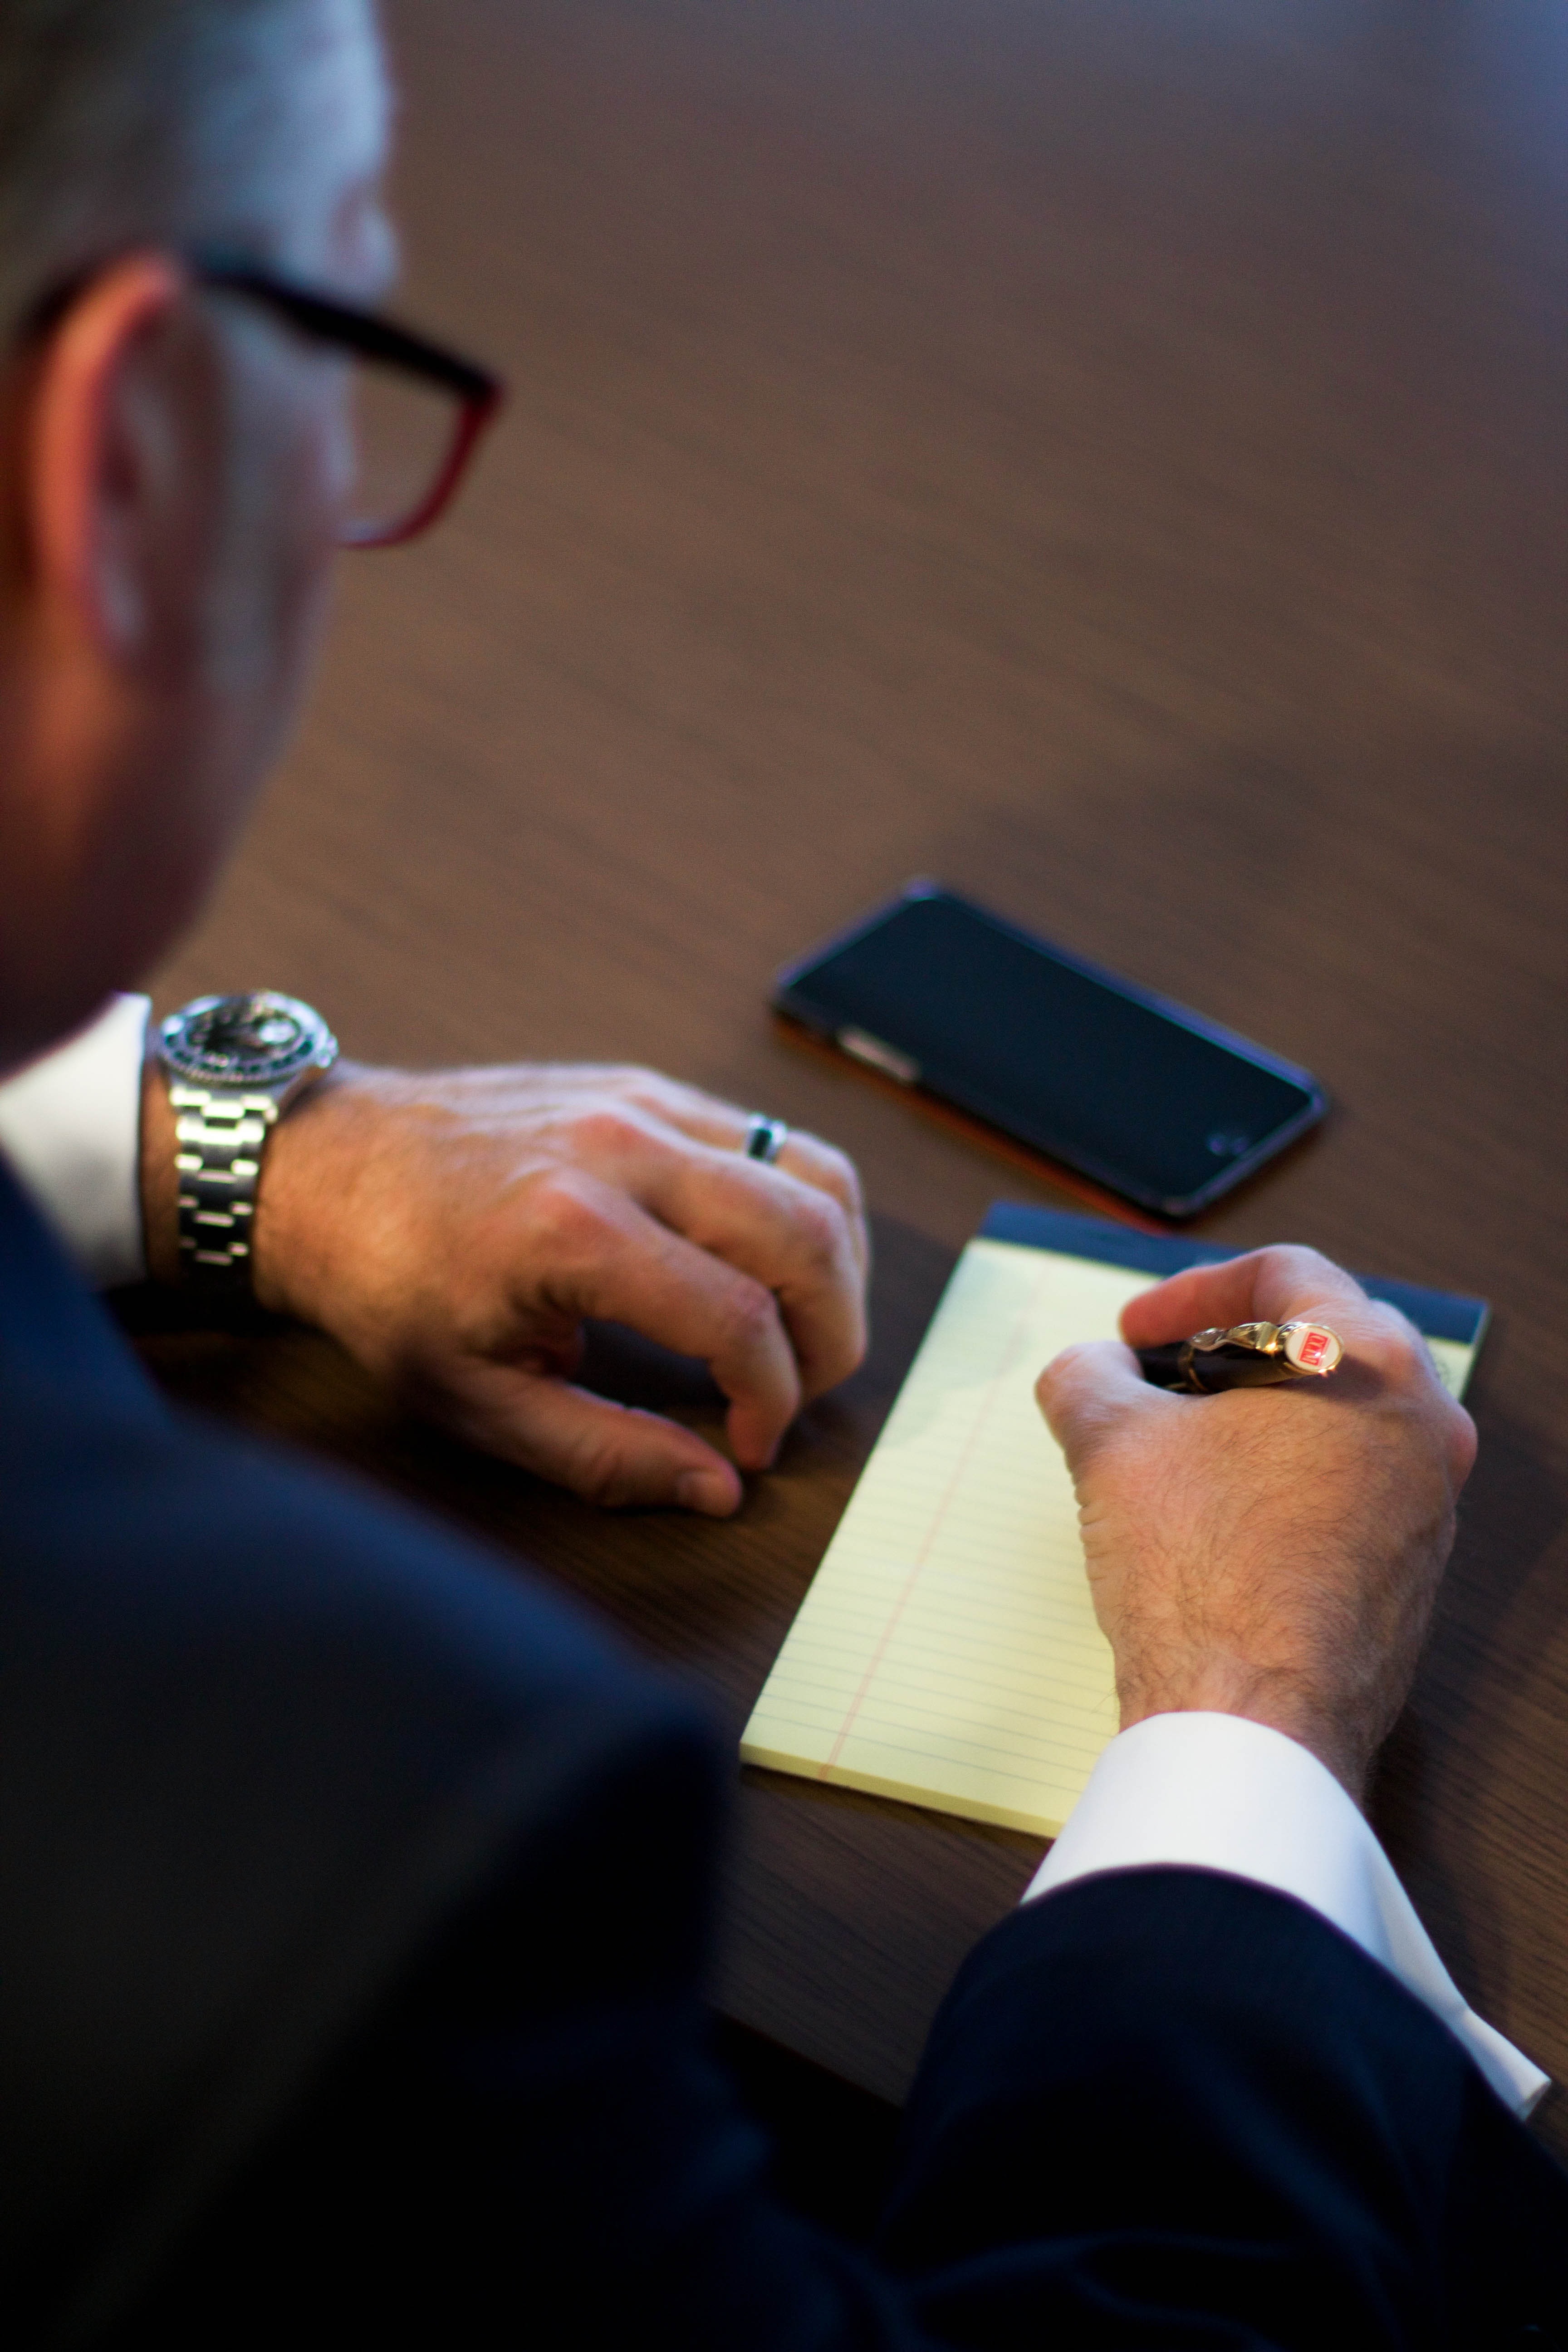
desk, writing, hand, man, working, blue, business, strategy, businessman, business man, business man writing